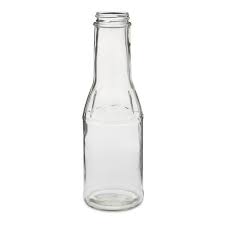
Label: glass